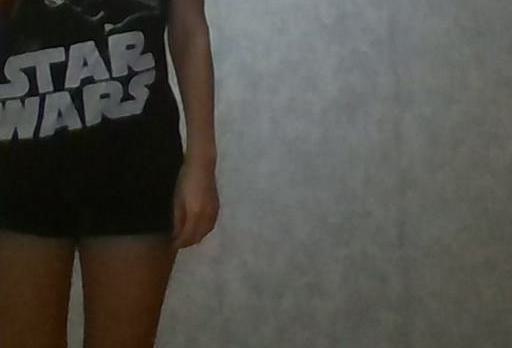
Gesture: no_gesture